Verlen Kruger

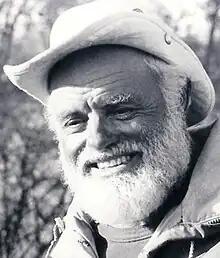
Verlen Kruger

Verlen Kruger (June 30, 1922 in Pulaski County, Indiana – August 2, 2004) was an American canoe enthusiast who paddled over in his lifetime.